The Kiss of Death (photograph)

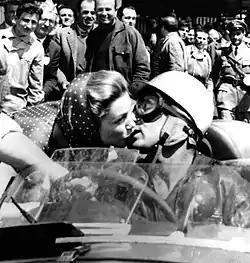
The Kiss of Death, Cavriana, 12 May 1957.

The Kiss of Death (Italian: "Il Bacio della Morte"), also known as The Last Kiss (Italian: "L’Ultimo Bacio"), is a black and white photograph by an unknown author, taken on 12 May 1957. It depicts the moment in which Linda Christian kisses Alfonso de Portago at a brief stop during the 1957 Mille Miglia race in northern Italy. Portago was killed moments later when a tire burst at in Guidizzolo, Cavriana. Over the years, it has become one of the most renowned photographs of kisses and a symbol of young audacity and passion.